Severino Albarracín

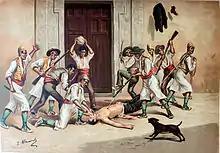
Illustration of the death of Alcoy mayor Agustí Albors during the Petroleum Revolution

Severino Albarracín Broseta was born in 1851 in Llíria, near Valencia, Spain. In his early years, following the 1868 Glorious Revolution, Albarracín joined the leftist Republican Youth of Valencia. He became a teacher after studying at the Valencia Normal School. Around 1871, Albarracín joined the First International and Bakunin's International Alliance of Socialist Democracy. He was an anarchist Spanish Regional Federation delegate to the International's 1872 Zaragoza Congress. The same year, was elected to the Regional's Federal Council and, later, was appointed its secretary, based in Alcoy. He attended the 1873 Córdoba Congress.